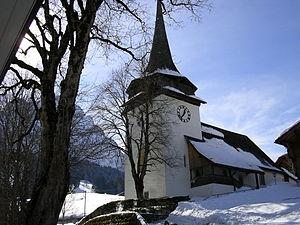
Gsteig, appelée anciennement en français Châtelet, est une commune suisse du canton de Berne, située dans l'arrondissement administratif du Haut-Simmental-Gessenay.